Answer in natural language. How many CounterTops are visible in the scene? Choose between the following options: 2, 3, 1, 0 or 4
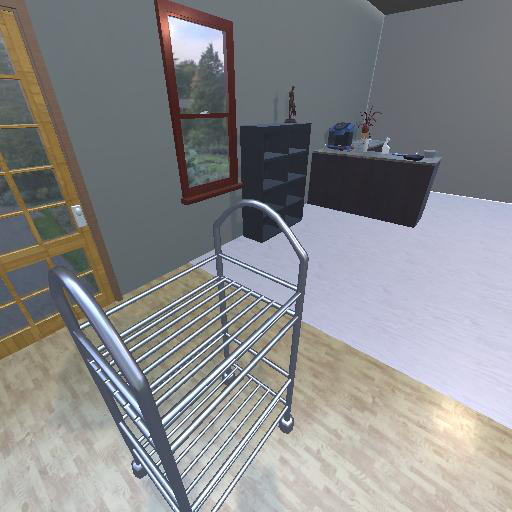
<answer>1</answer>